Answer in natural language. How many Chairs are visible in the scene? Choose between the following options: 0, 4, 2, 2 or 3
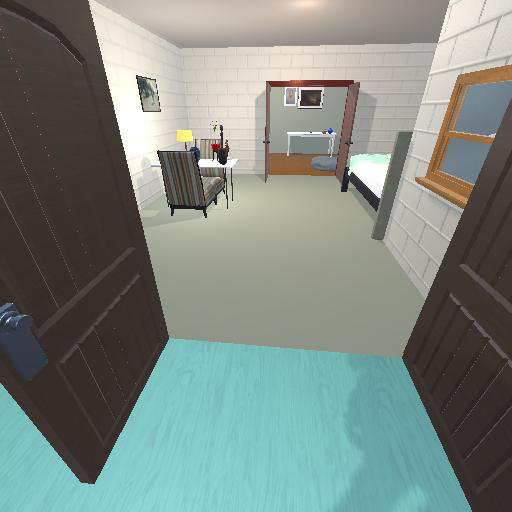
<answer>2</answer>